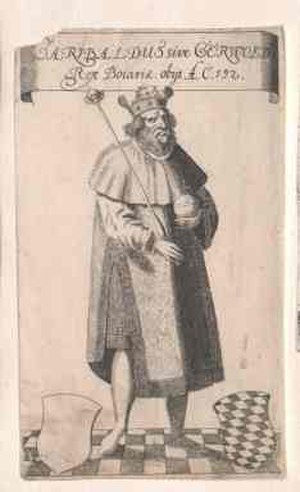
Garibald 1. af Bayern
Garibald 1. var Hertug af Bayern fra 555 til 591. Han regnes den første af Agilolfingerslægten og det Bayerske dynasti af langobardiske konger der regerede Italien i størstedelen af det 7. århundrede; fra 616 til 712, med i alt otte konger.